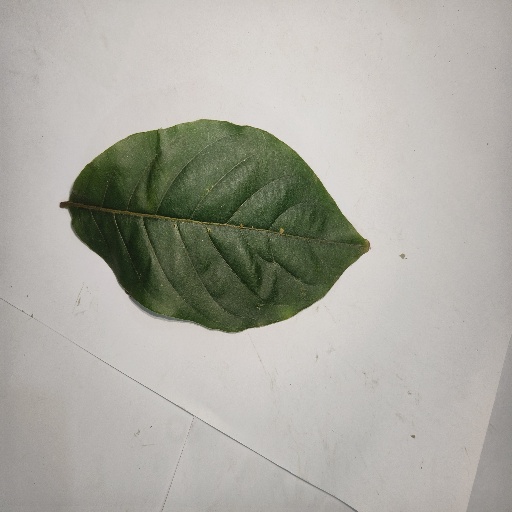
Species: HariTaki
Leaf condition: Healthy Leaf